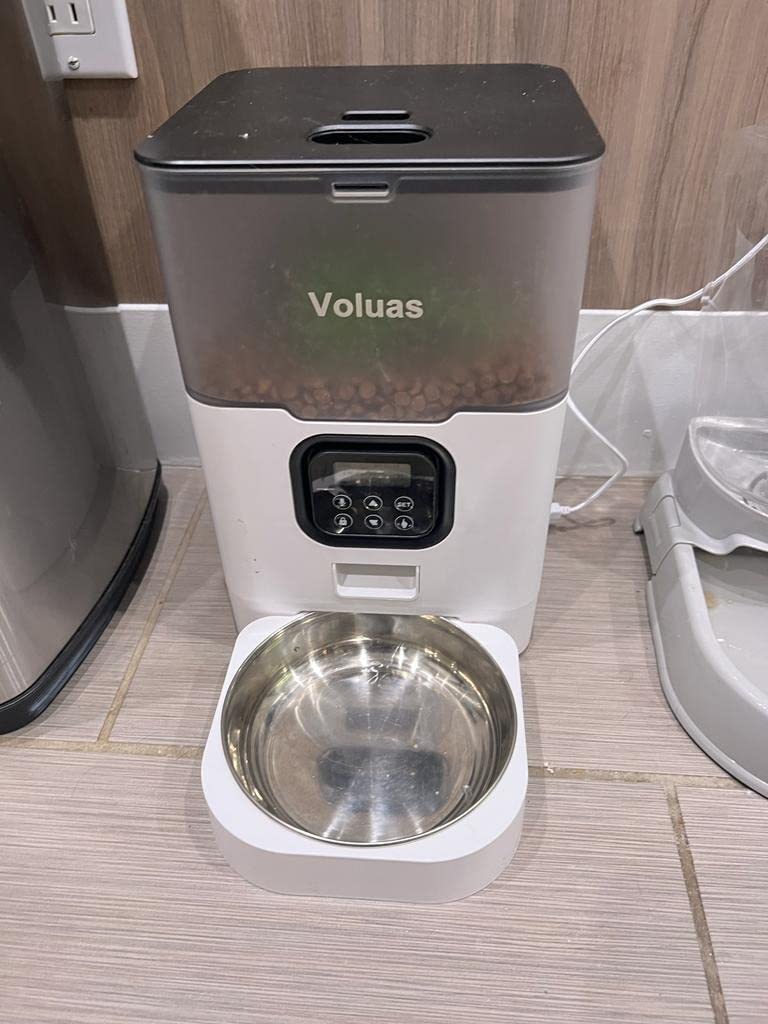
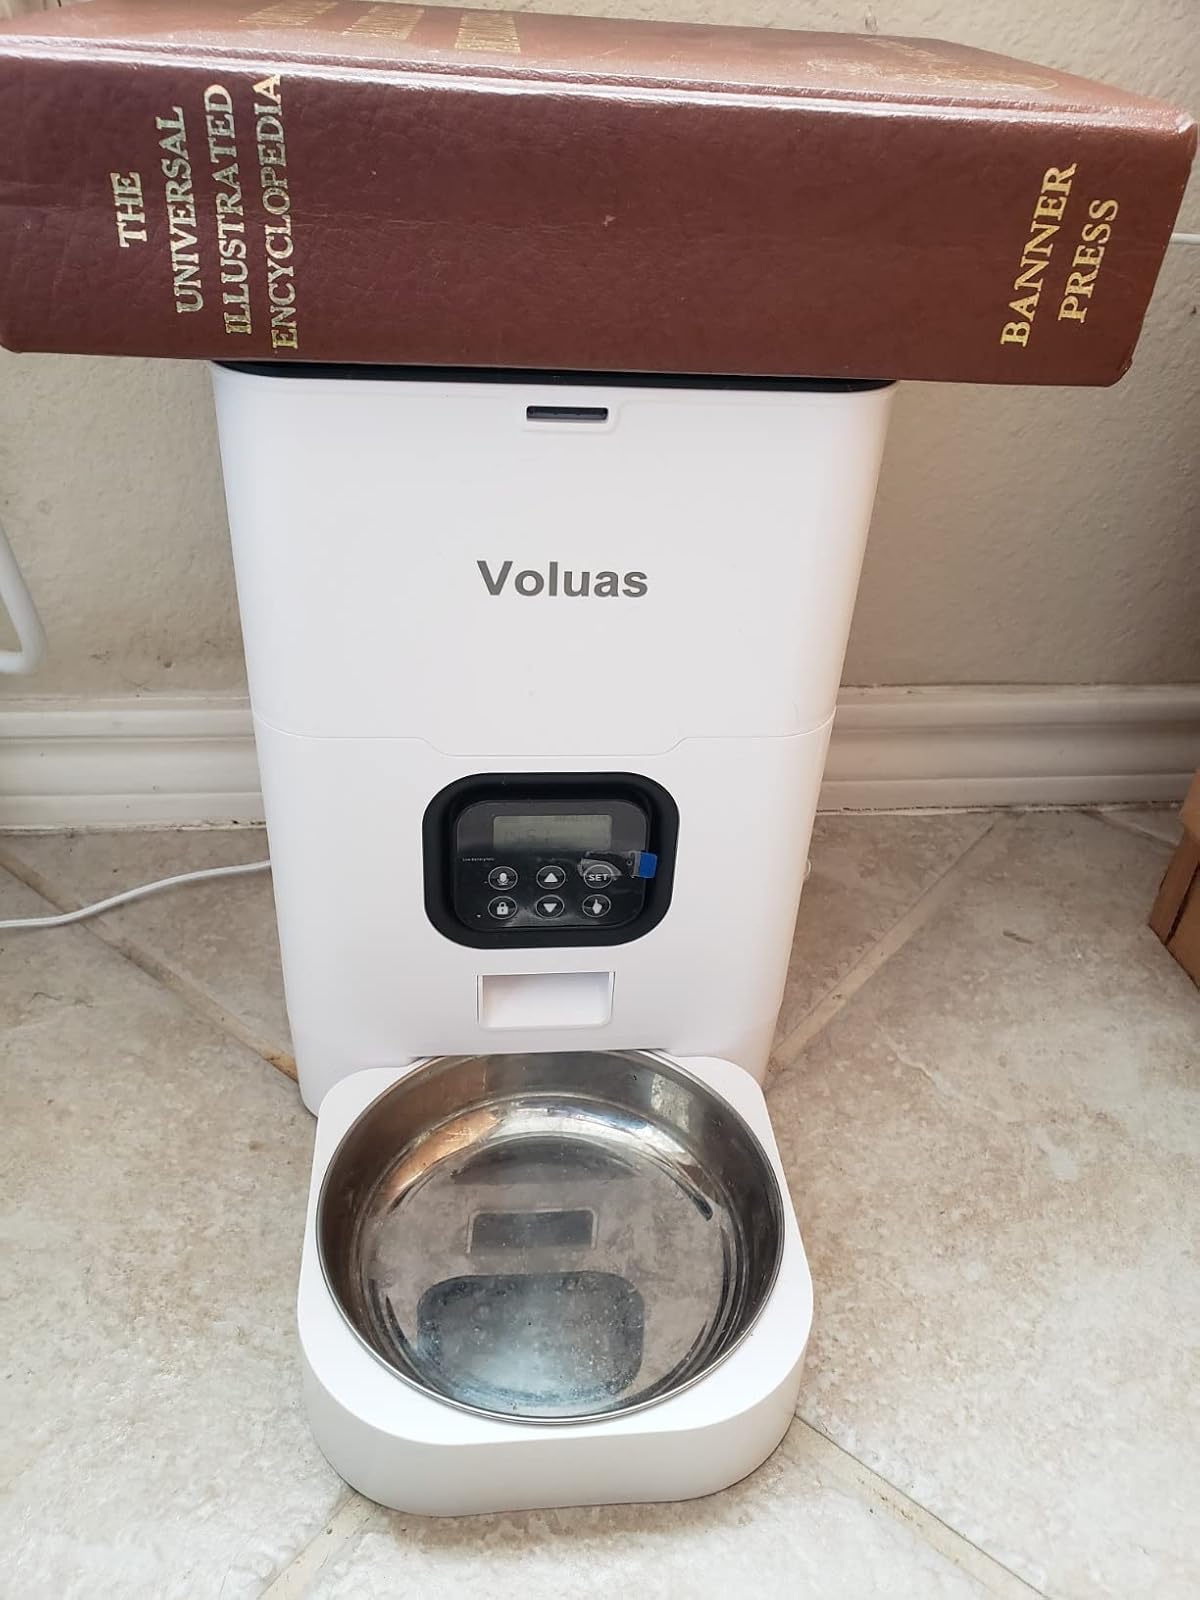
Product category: items_feeder
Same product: no